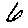
Label: 6